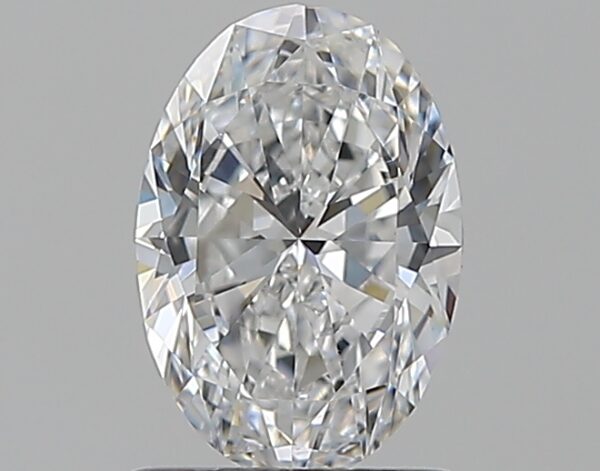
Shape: oval
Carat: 1
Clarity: VS1
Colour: D
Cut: EX
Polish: EX
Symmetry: EX
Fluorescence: F
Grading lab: GIA
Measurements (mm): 7.87 x 5.43 x 3.44